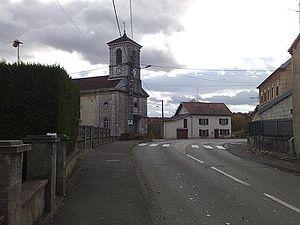
Eglise de bondeval
Bondeval est une commune française située dans le département du Doubs, en région Bourgogne-Franche-Comté.